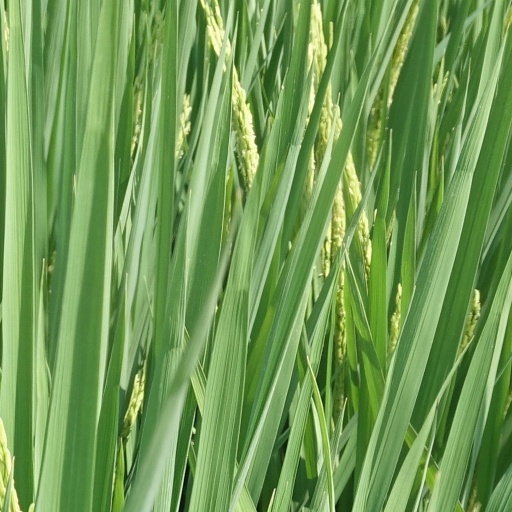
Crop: rice